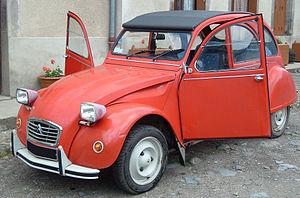
La Citroën 2 CV — familièrement appelée Deuche, Deudeuche ou encore Deux pattes en référence à son moteur bicylindre — est une voiture populaire française produite par Citroën entre le 7 octobre 1948 et le 27 juillet 1990. Avec un peu plus de 5,1 millions d'exemplaires, elle fait partie des dix voitures françaises les plus vendues de l'histoire.